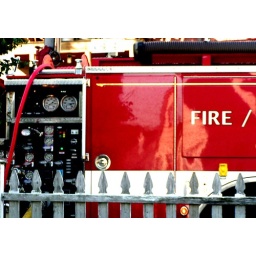
The house reflected on the side of the truck is mine. Housefire on the corner of Lock and Tolles St. in my neighborhood.